Anne Hoo

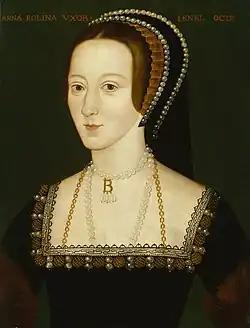
Anne's great granddaughter, Anne Boleyn

She married in 1445 in Salle, Norfolk to Sir Geoffrey Boleyn, mercer and Lord Mayor of London: (1406–1463). He was the son of an elder Geoffrey Boleyn (died 1440) and his wife Alice, née Bracton. The marriage produced five known children: